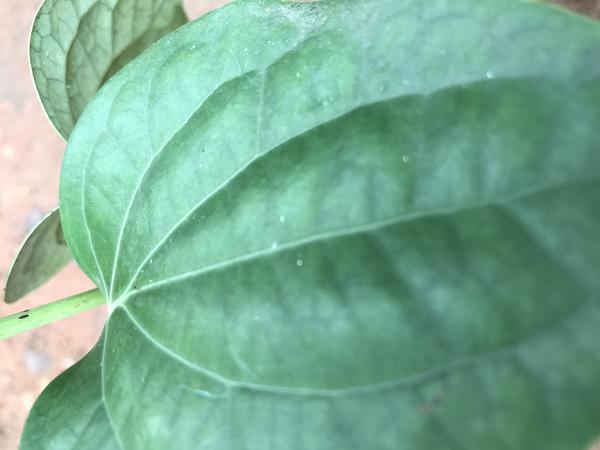
Plant: Pepper